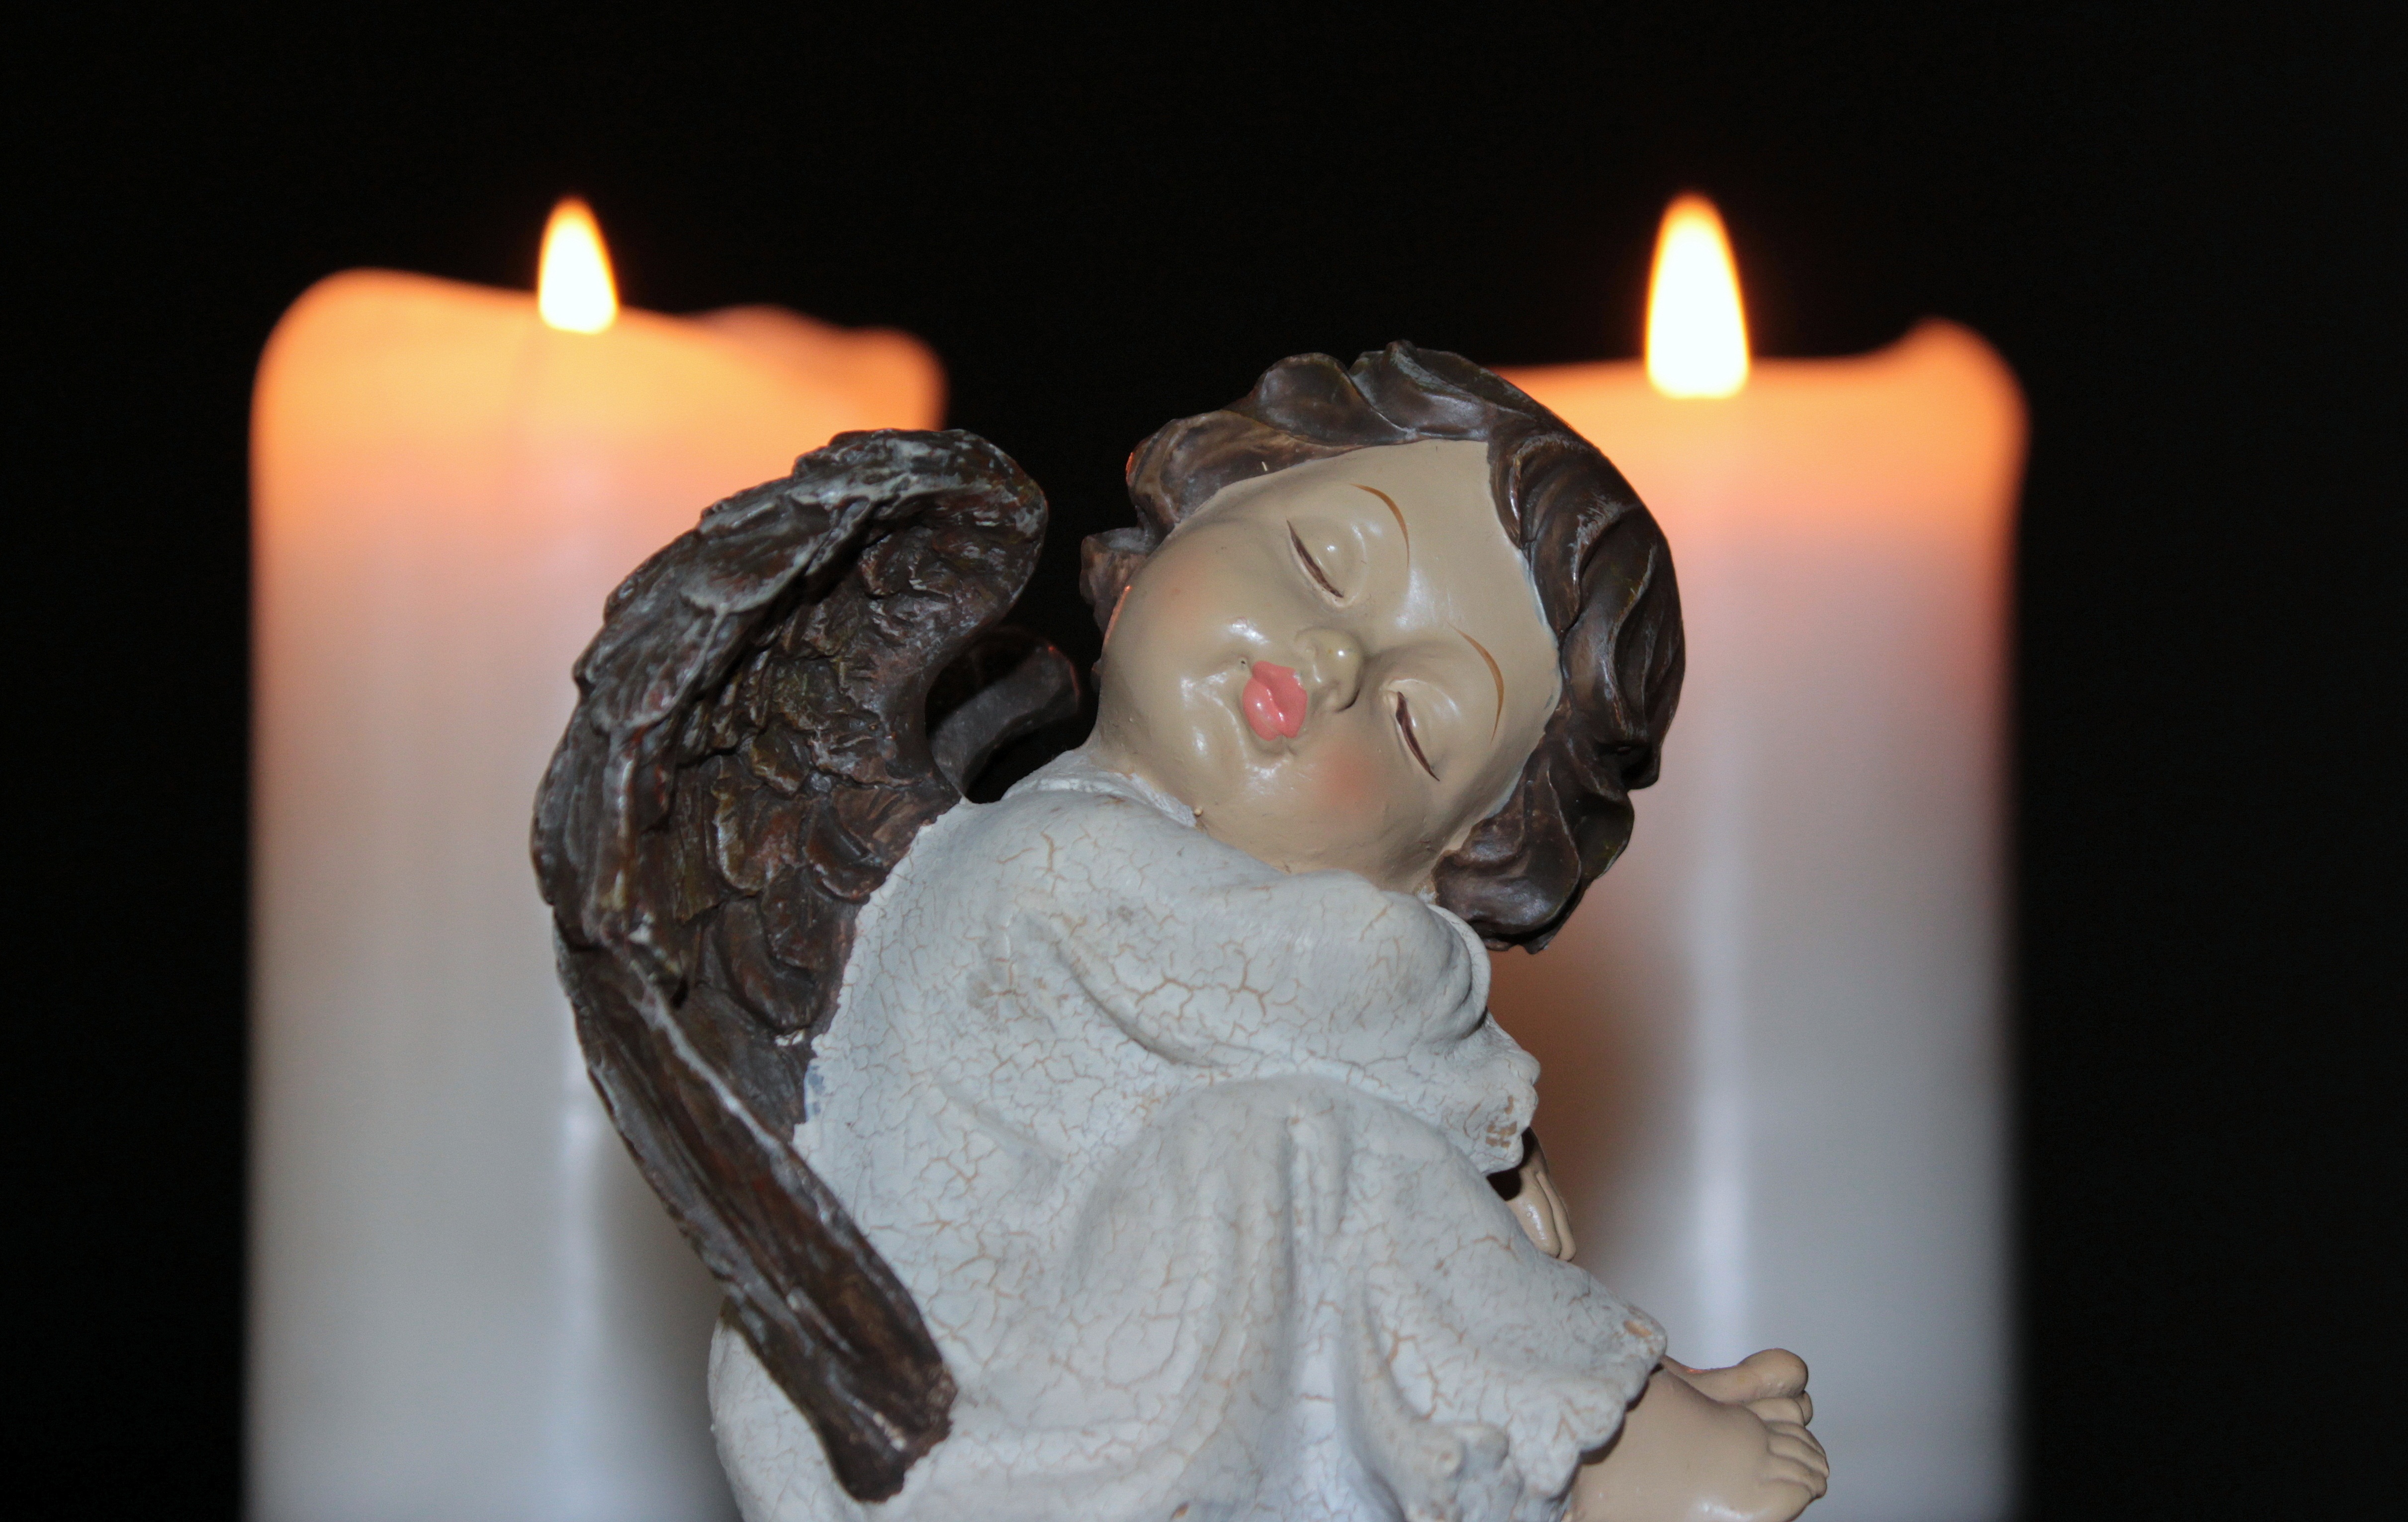
wing, light, sweet, monument, statue, sitting, small, lighting, toy, deco, sculpture, angel, art, candles, figure, temple, figurine, carving, candlelight, angel face